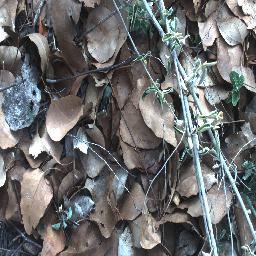
Label: negative